Nave Island

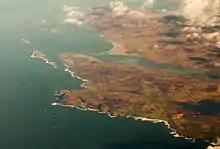
Loch Gruinart and northwest Islay from the air with Ardnave Point and Nave Island at left centre

The late 18th-century kelp boom that influenced the economy of the Hebrides was not as important on Islay as elsewhere and the industry collapsed suddenly throughout Scotland in 1830 after the removal of tariffs on imported alkali. The only remaining substantial evidence of its existence on Islay and environs are a furnace and traces of kilns on Nave Island.